Chinelle Henry

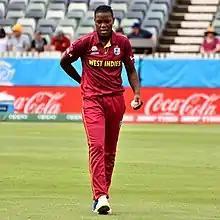
Henry playing for the West Indies during the 2020 ICC Women's T20 World Cup

Chinelle Akhalia Henry (born 17 August 1995) is a Jamaican cricketer who plays as a right-arm medium-fast bowler and right-handed batter. In October 2018, she was named in the West Indies' squad for the 2018 ICC Women's World Twenty20 tournament in the West Indies. In July 2019, Cricket West Indies awarded her with a central contract for the first time, ahead of the 2019–20 season. In January 2020, she was named in West Indies' squad for the 2020 ICC Women's T20 World Cup in Australia. In May 2021, Henry was awarded with a central contract from Cricket West Indies. She plays domestic cricket for Jamaica and Barbados Royals.